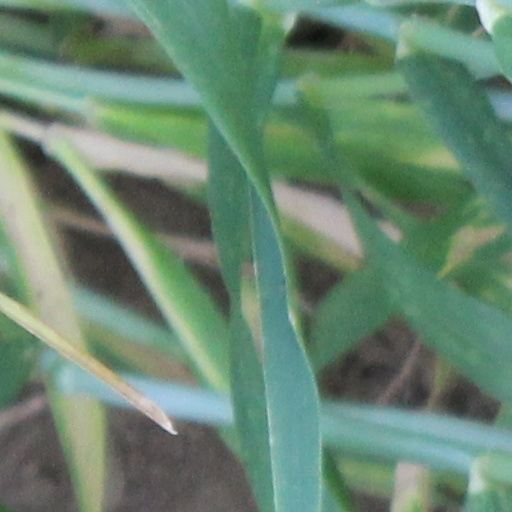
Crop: wheat